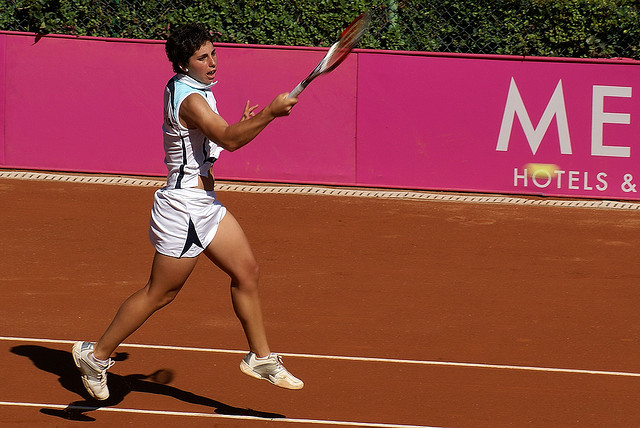
một người phụ nữ đang xoay người để đánh quả bóng tennis